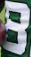
Number: 8